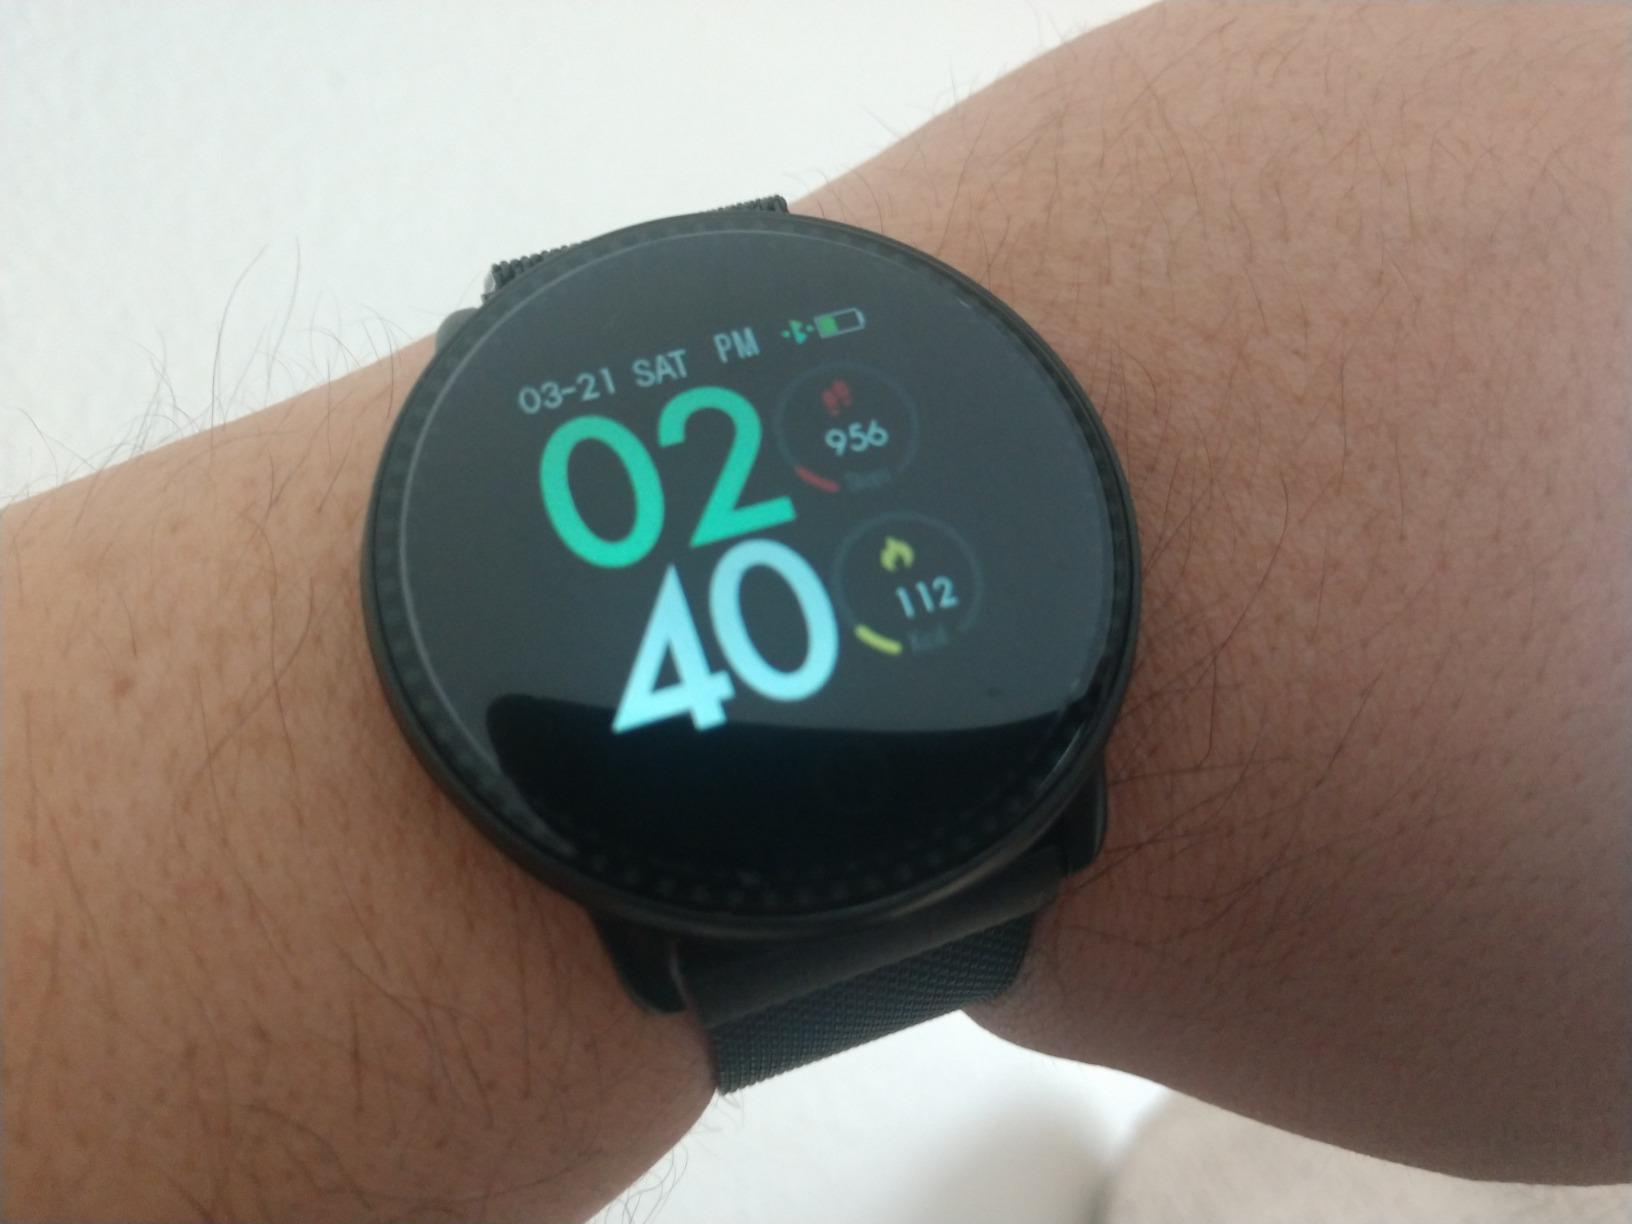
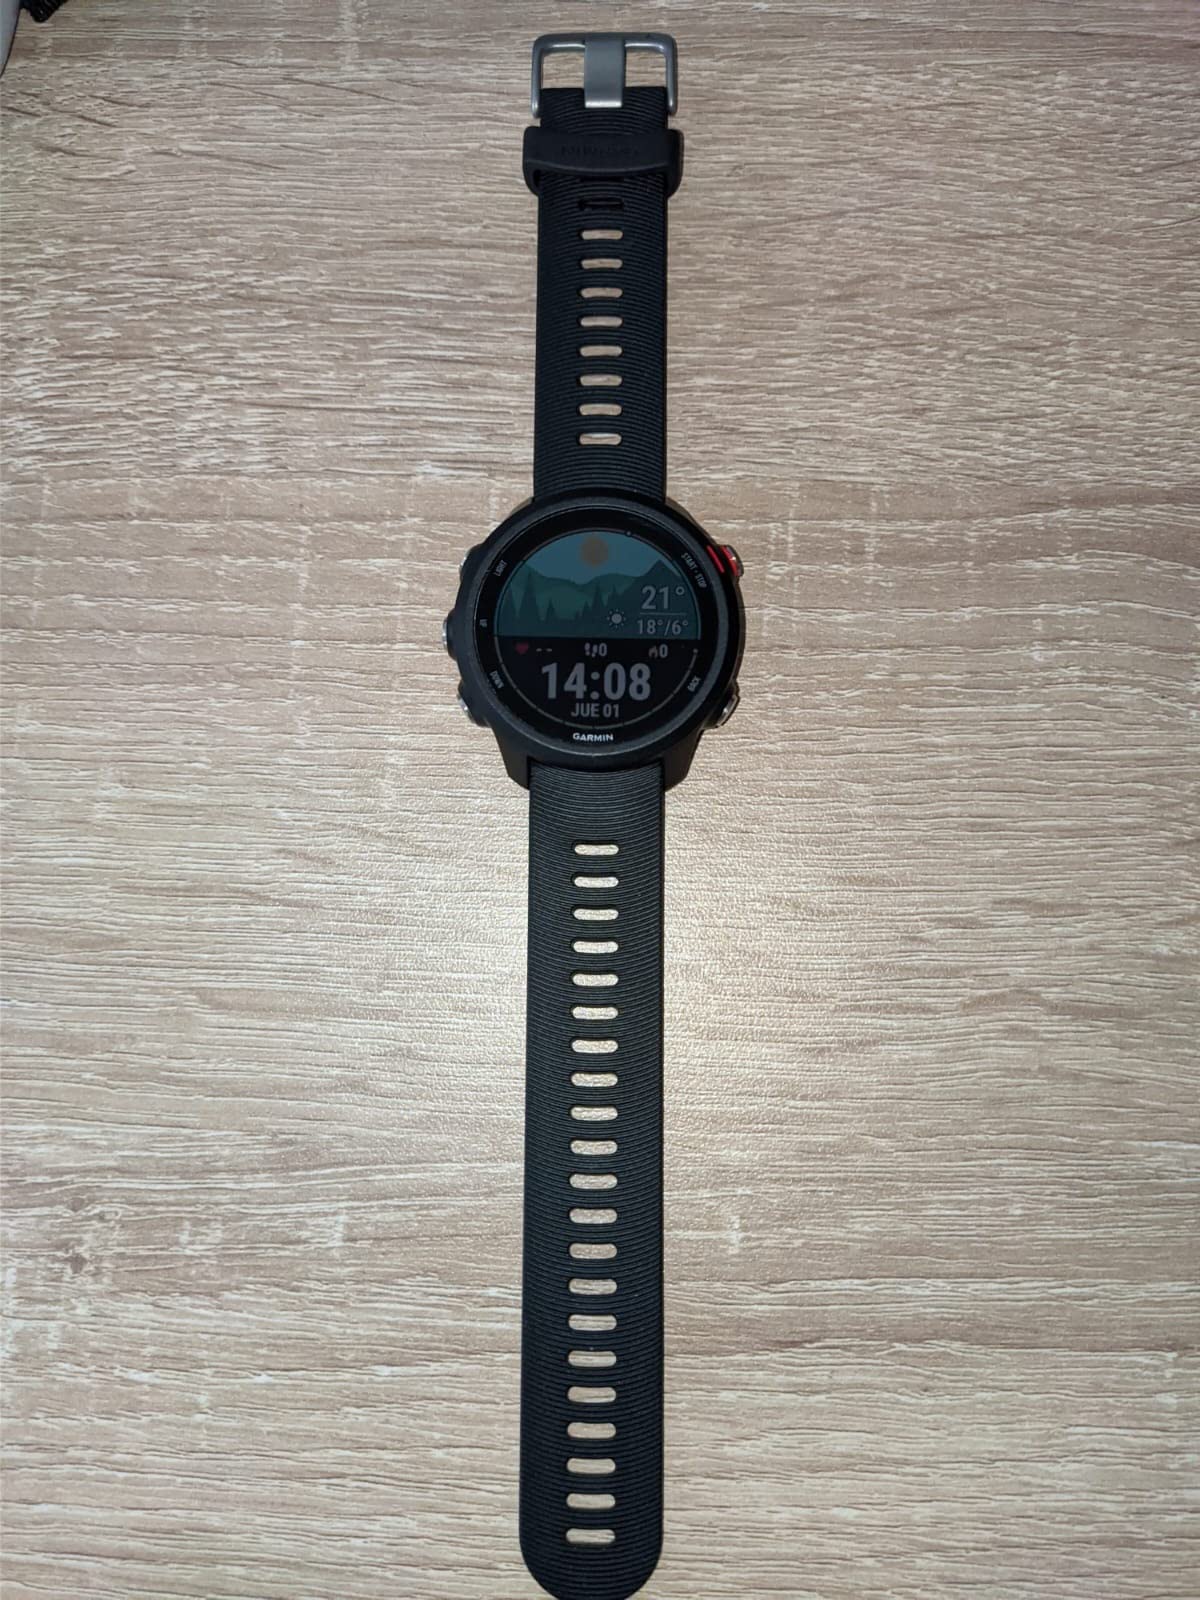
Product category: smartwatch
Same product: no